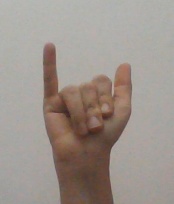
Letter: ya